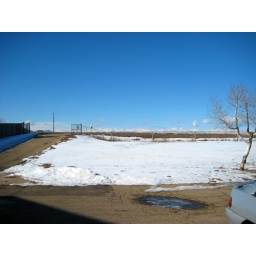
Some snow on the hill at the office in Erie....